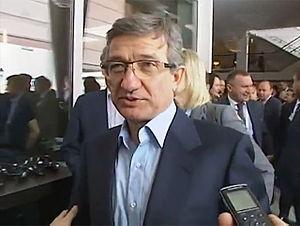
Serhiy Taruta est un homme politique ukrainien et membre actuel du Parlement ukrainien. C'est un homme d'affaires parfois qualifié d'oligarque. Il est le fondateur de l'Union industrielle du Donbass, ancien Président du FC Metalurh Donetsk et ancien gouverneur de l'oblast de Donetsk.